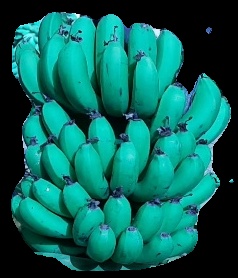
Variety: pachbale
Grade: grade2